Tropical Storm Felice

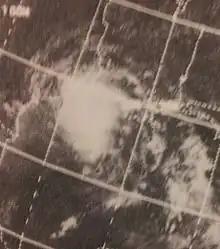
Felice near peak intensity on September 15

Tropical Storm Felice was a modest tropical cyclone that lightly affected parts of the Gulf Coast of the United States in mid-September 1970. Spawned by an upper-level trough over the Bahamas, the system crossed the Florida Keys and entered the Gulf of Mexico, where it gradually began to strengthen. Felice was a disorganized storm for its entire duration, plagued by dry air, a lack of deep thunderstorm activity, and an ill-defined center of circulation, but nevertheless managed to peak as a high-end tropical storm with winds just below Category 1 hurricane strength. Tracking northwestward, the storm brushed southern Louisiana on September 15 before making landfall northeast of Galveston, Texas, late that same day. Once ashore, Felice quickly deteriorated as it recurved into the central United States. While over southeastern Oklahoma, however, its remnants still closely resembled a formidable tropical cyclone.